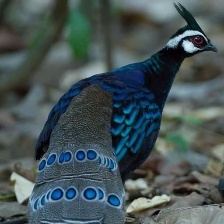
Species: BORNEAN PHEASANT
Scientific name: POLYPLECTRON SCHLEIERMACHERI